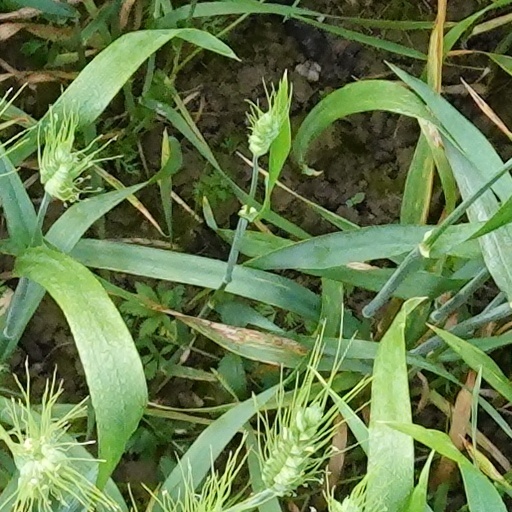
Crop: wheat